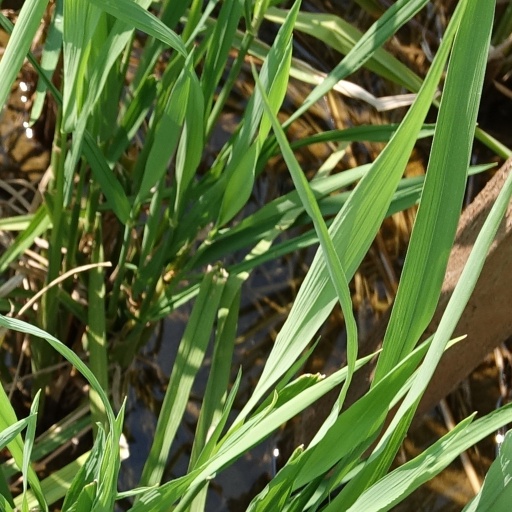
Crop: rice